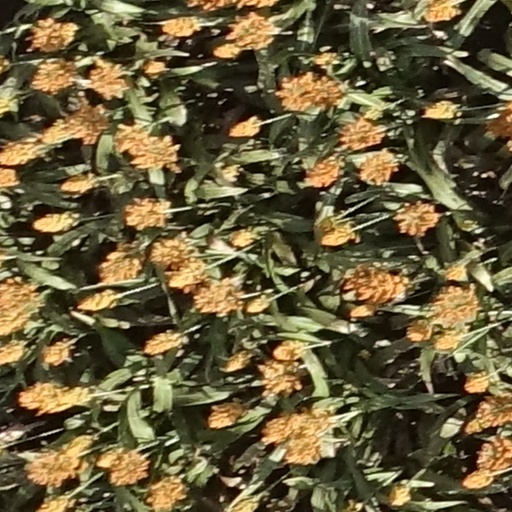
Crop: sorghum